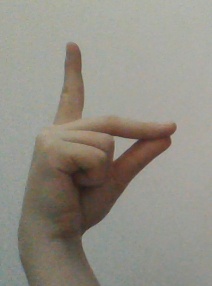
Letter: ta